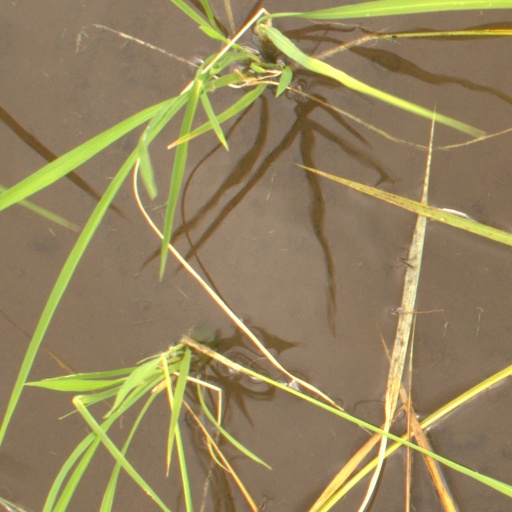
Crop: rice